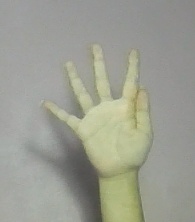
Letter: sheen